Maebashi-Ōshima Station

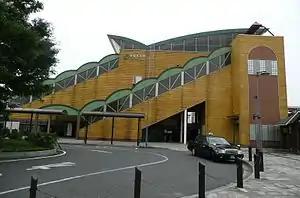
Maebashi-Ōshima Station, May 2009

is a passenger railway station in the city of Maebashi, Gunma Prefecture, Japan, operated by East Japan Railway Company (JR East).